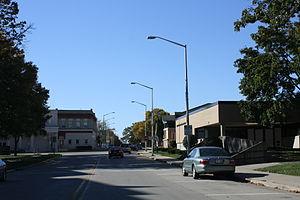
La ville de Juneau est le siège du comté de Dodge, dans l’État du Wisconsin, aux États-Unis. Juneau est située au nord-ouest de Milwaukee et au nord-est de Madison. Le recensement de 2010 a indiqué une population de 2 814 habitants.